Passaic River

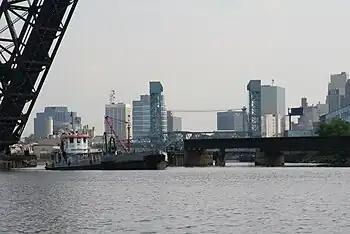
The tanker "Patrick Sky" clearing the NX Bascule Bridge in Newark, the last hurdle before unloading its cargo of over 200,000 gallons of biodiesel.

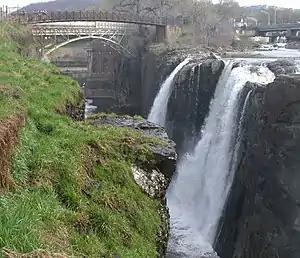
The Great Falls of the Passaic River in Paterson

The Passaic River can be accessed via a number of county parks. One notable park is Stanley Park between Summit and Chatham. Other parks along the river are located in Passaic County. As part of the ongoing Newark revitalization effort by the city government, parkland is proposed along the banks of the river.